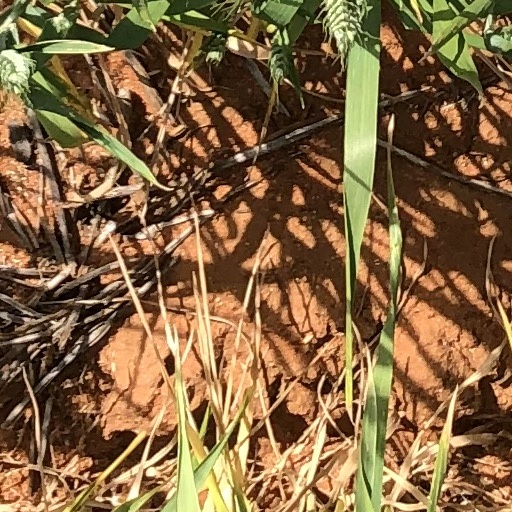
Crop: wheat